Gendarme (historical)

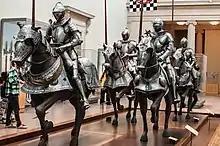
Armor on Display at the NYC Metropolitan Museum.

This organization was provisional, however, and one of the mounted archers was commonly replaced by another non-combatant, a servant ("valet").